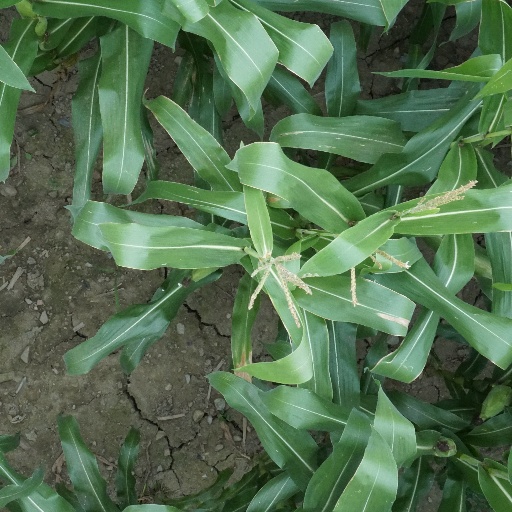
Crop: maize; corn